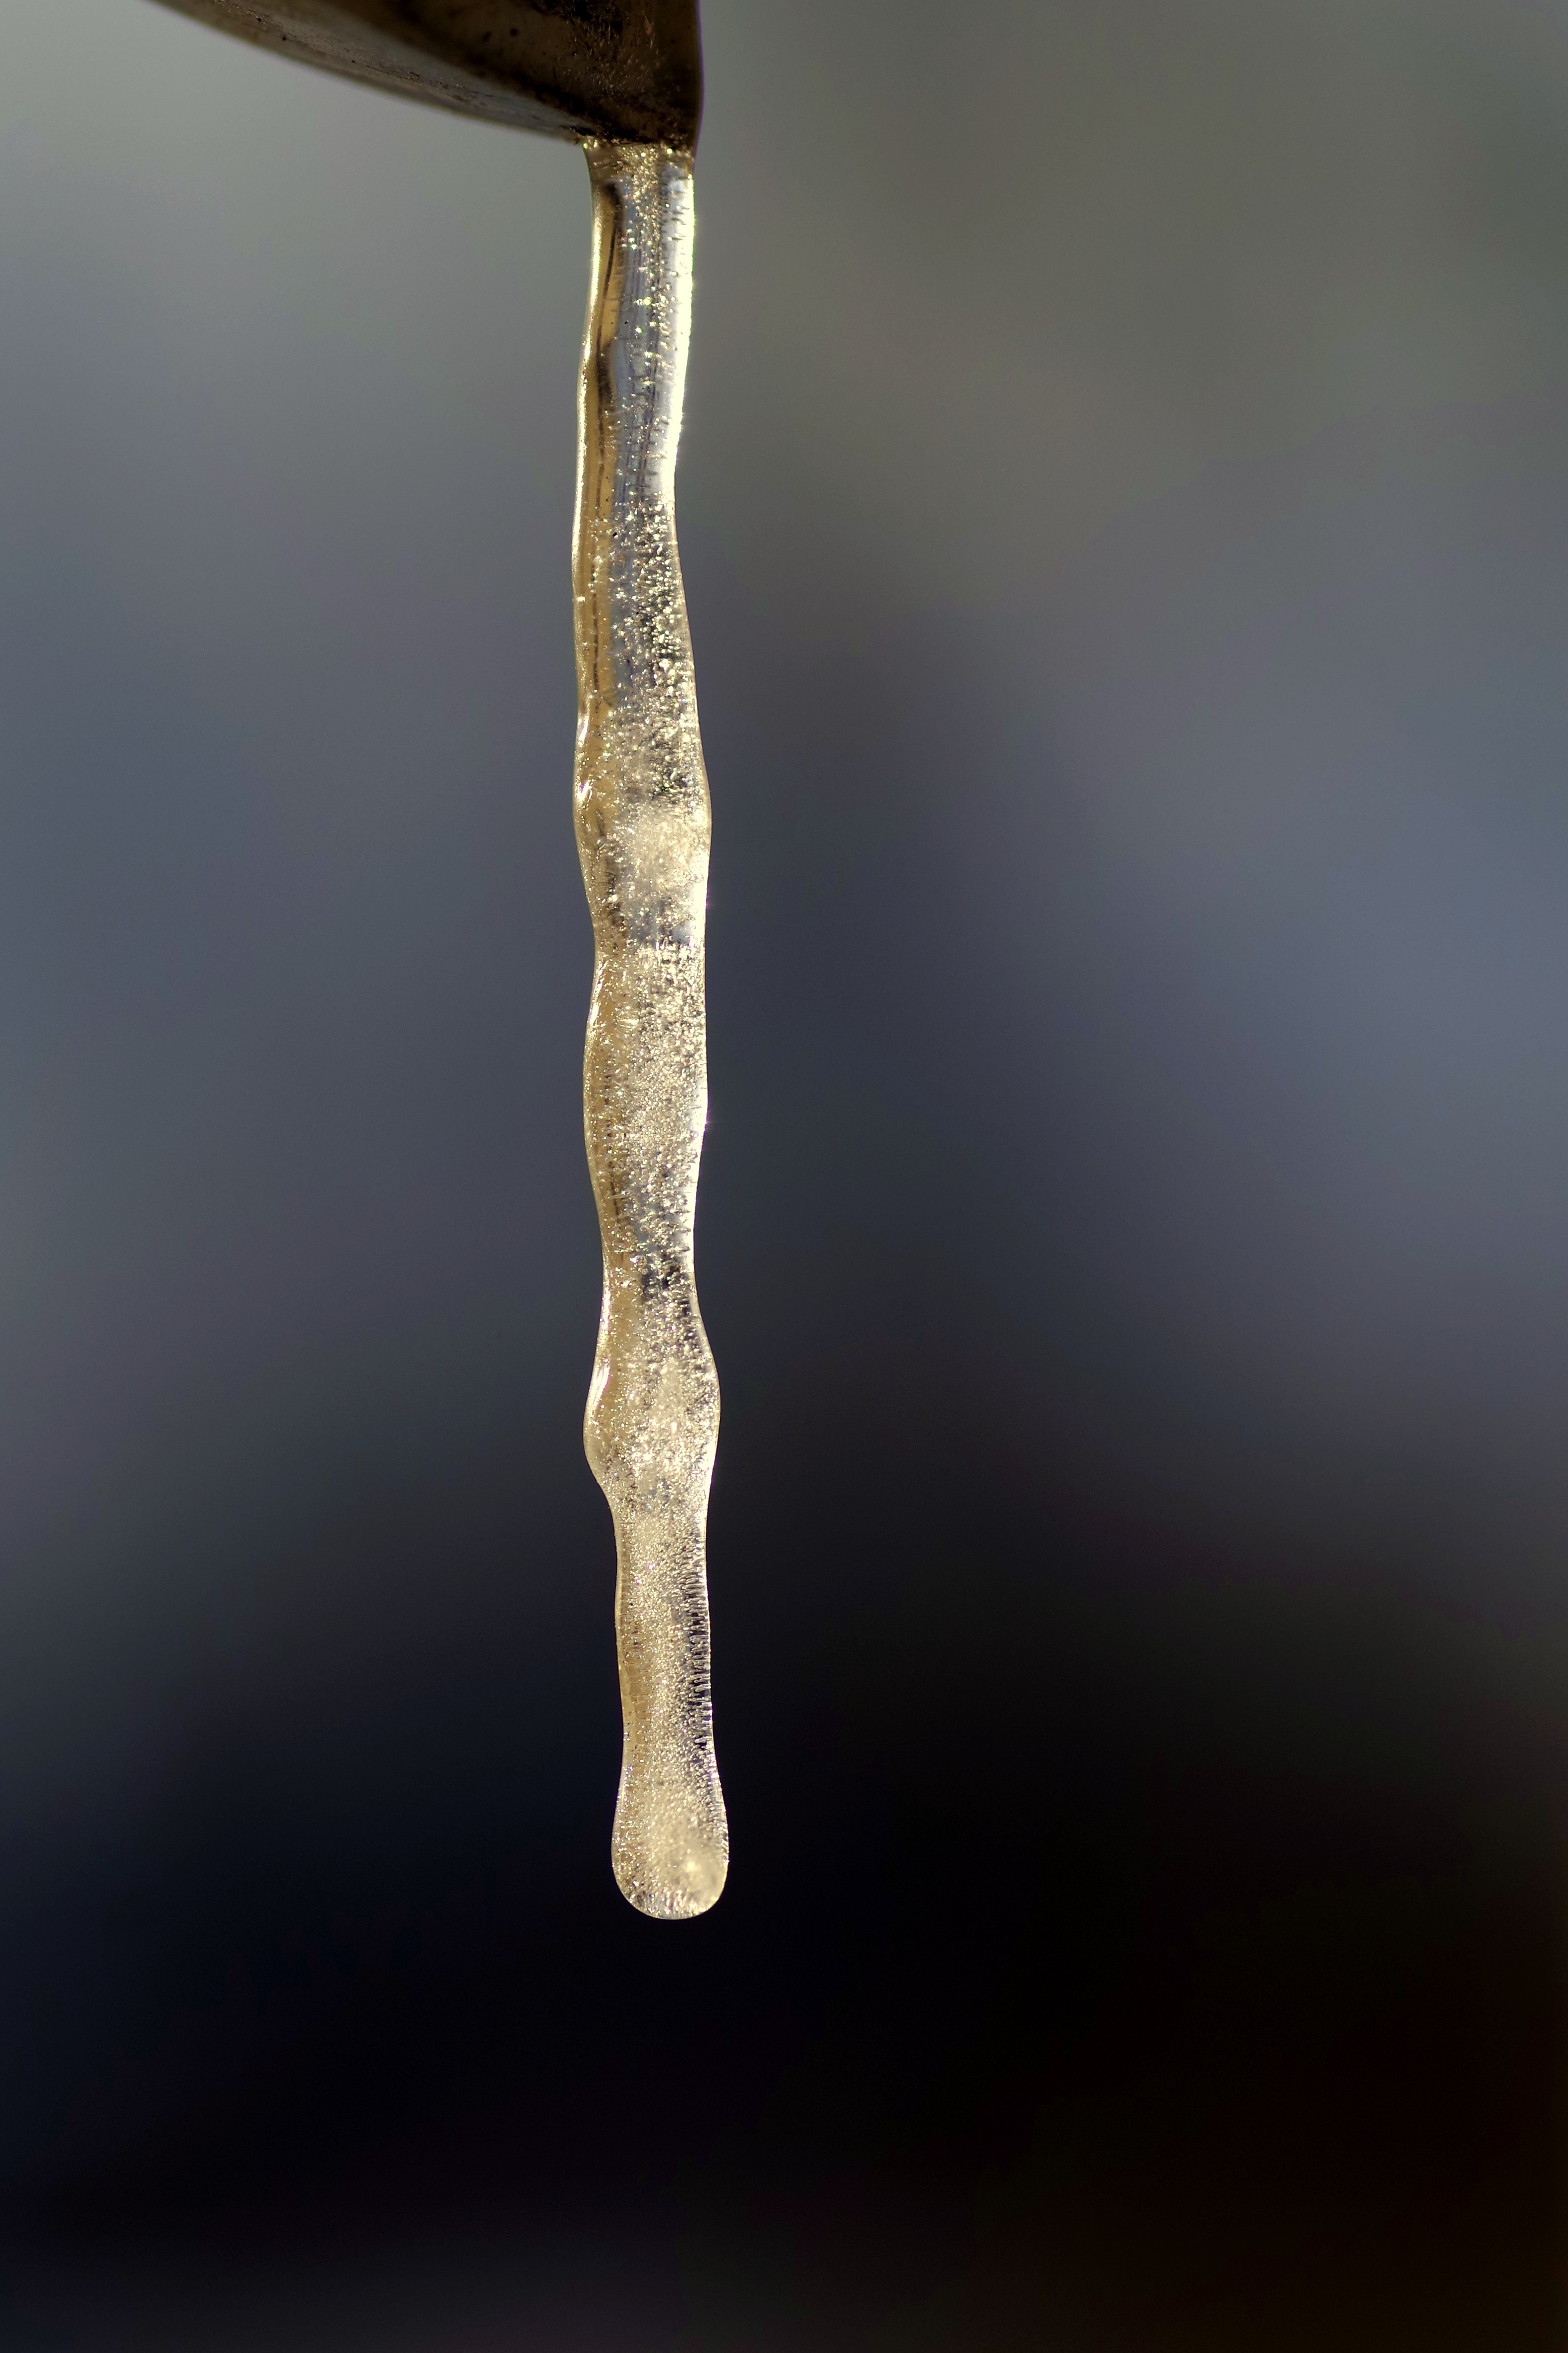
water, cold, winter, wood, frost, ice, metal, glow, frozen, hanging, twig, icicle, icicles, frosty, macro photography